Answer in natural language. Which object is closer to the camera taking this photo, black shelving unit with two shelves (highlighted by a red box) or wooden dining table (highlighted by a blue box)? Choose between the following options: wooden dining table (highlighted by a blue box) or black shelving unit with two shelves (highlighted by a red box)
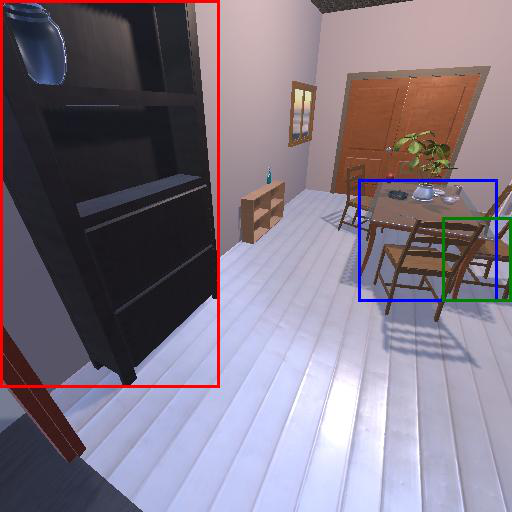
<answer>black shelving unit with two shelves (highlighted by a red box)</answer>